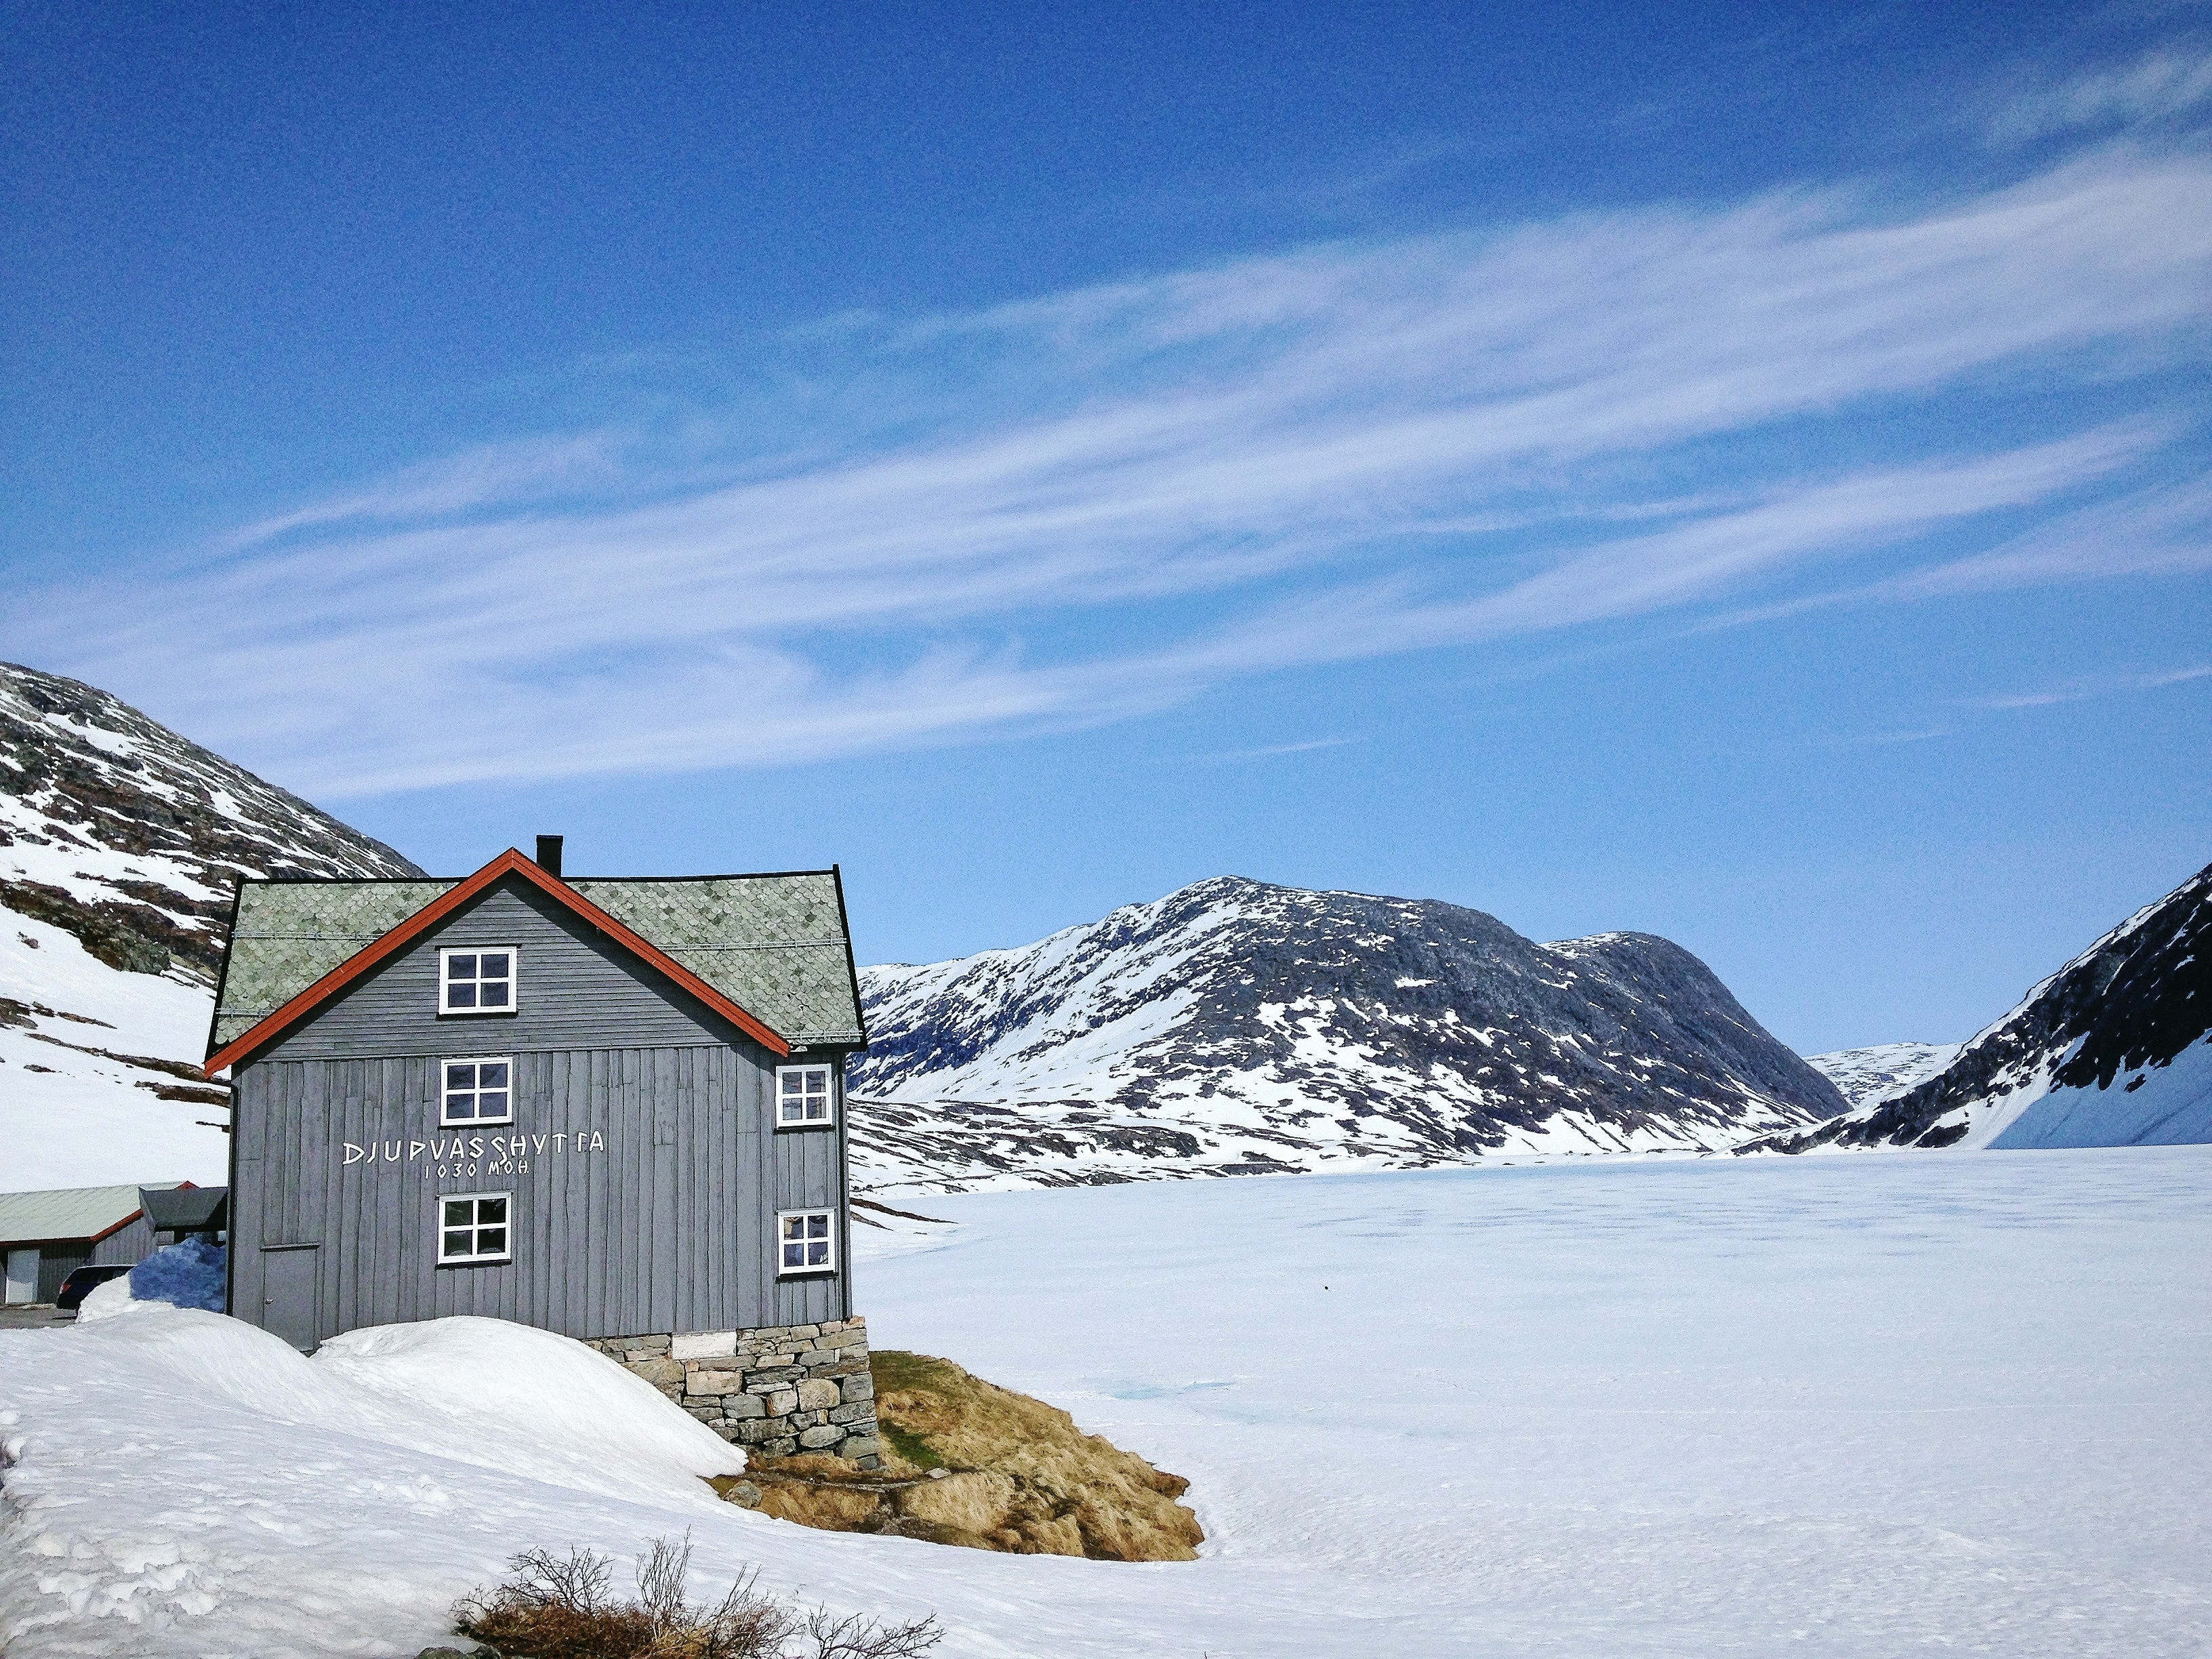
mountain, snow, winter, mountain range, weather, skiing, season, summit, winter sport, resort, alps, piste, ski equipment, mountainous landforms, geological phenomenon